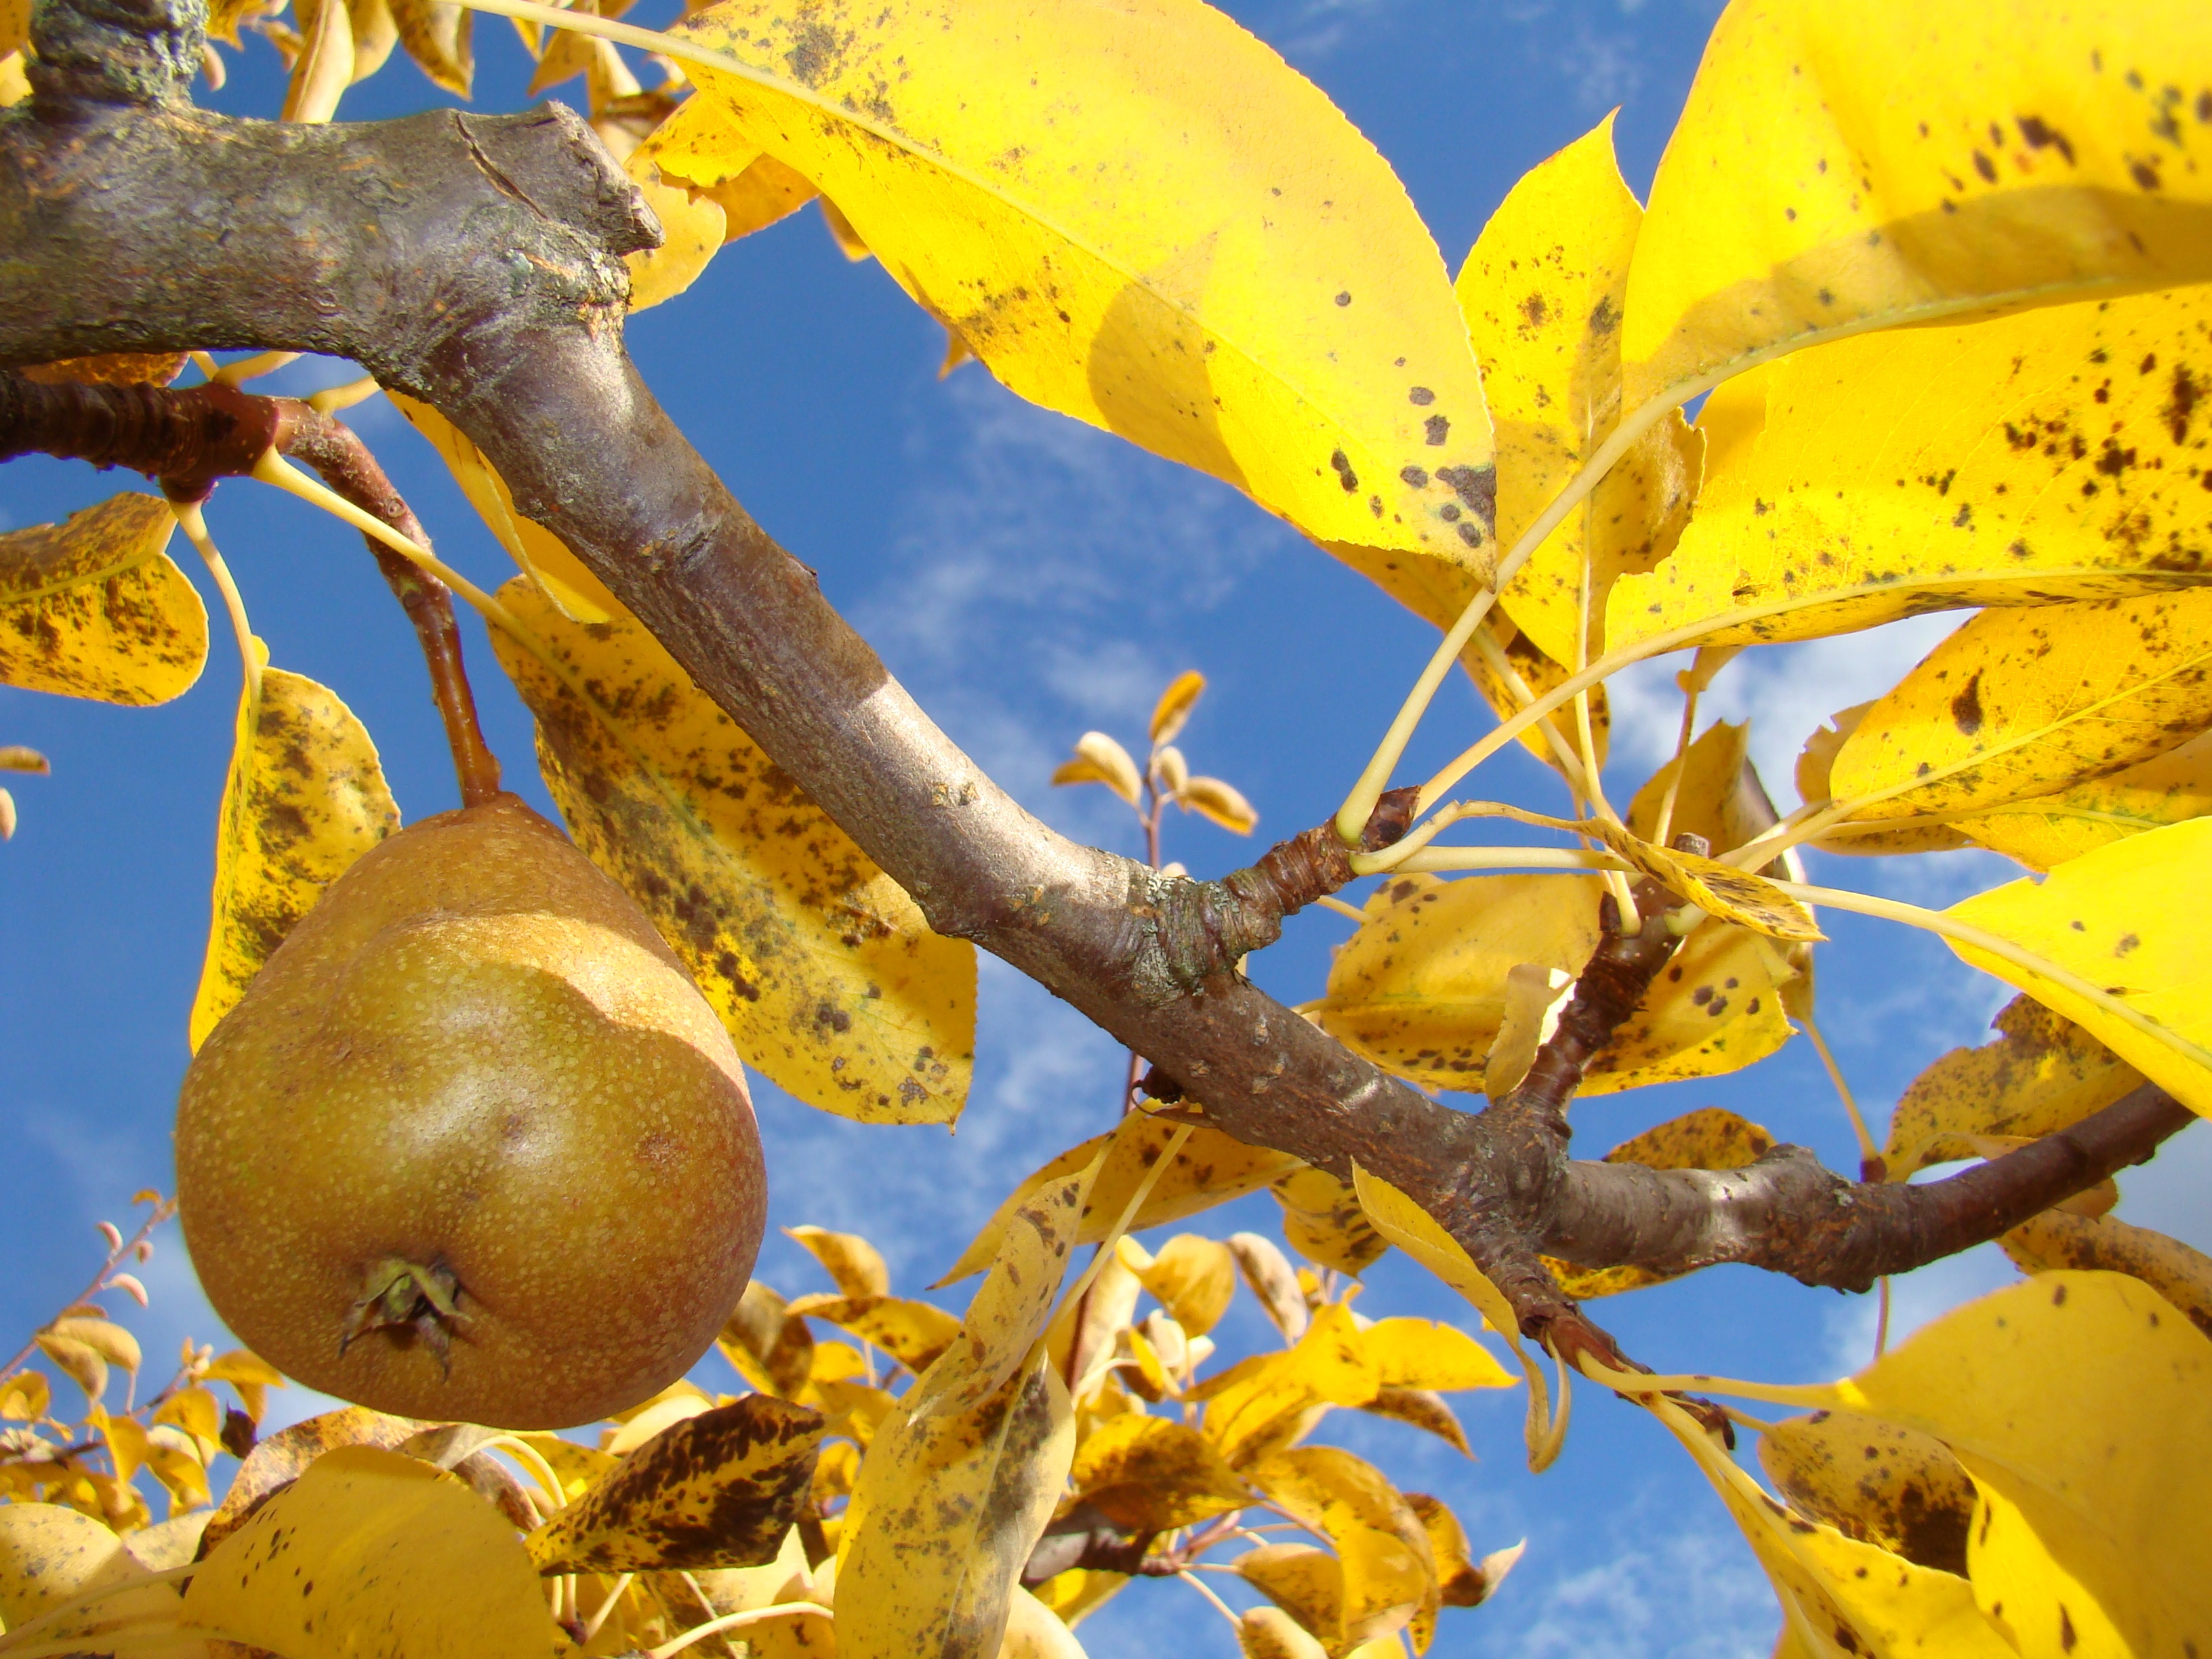
tree, branch, plant, fruit, sunlight, leaf, flower, food, produce, autumn, yellow, pear, flora, season, macro photography, flowering plant, maidenhair tree, woody plant, land plant